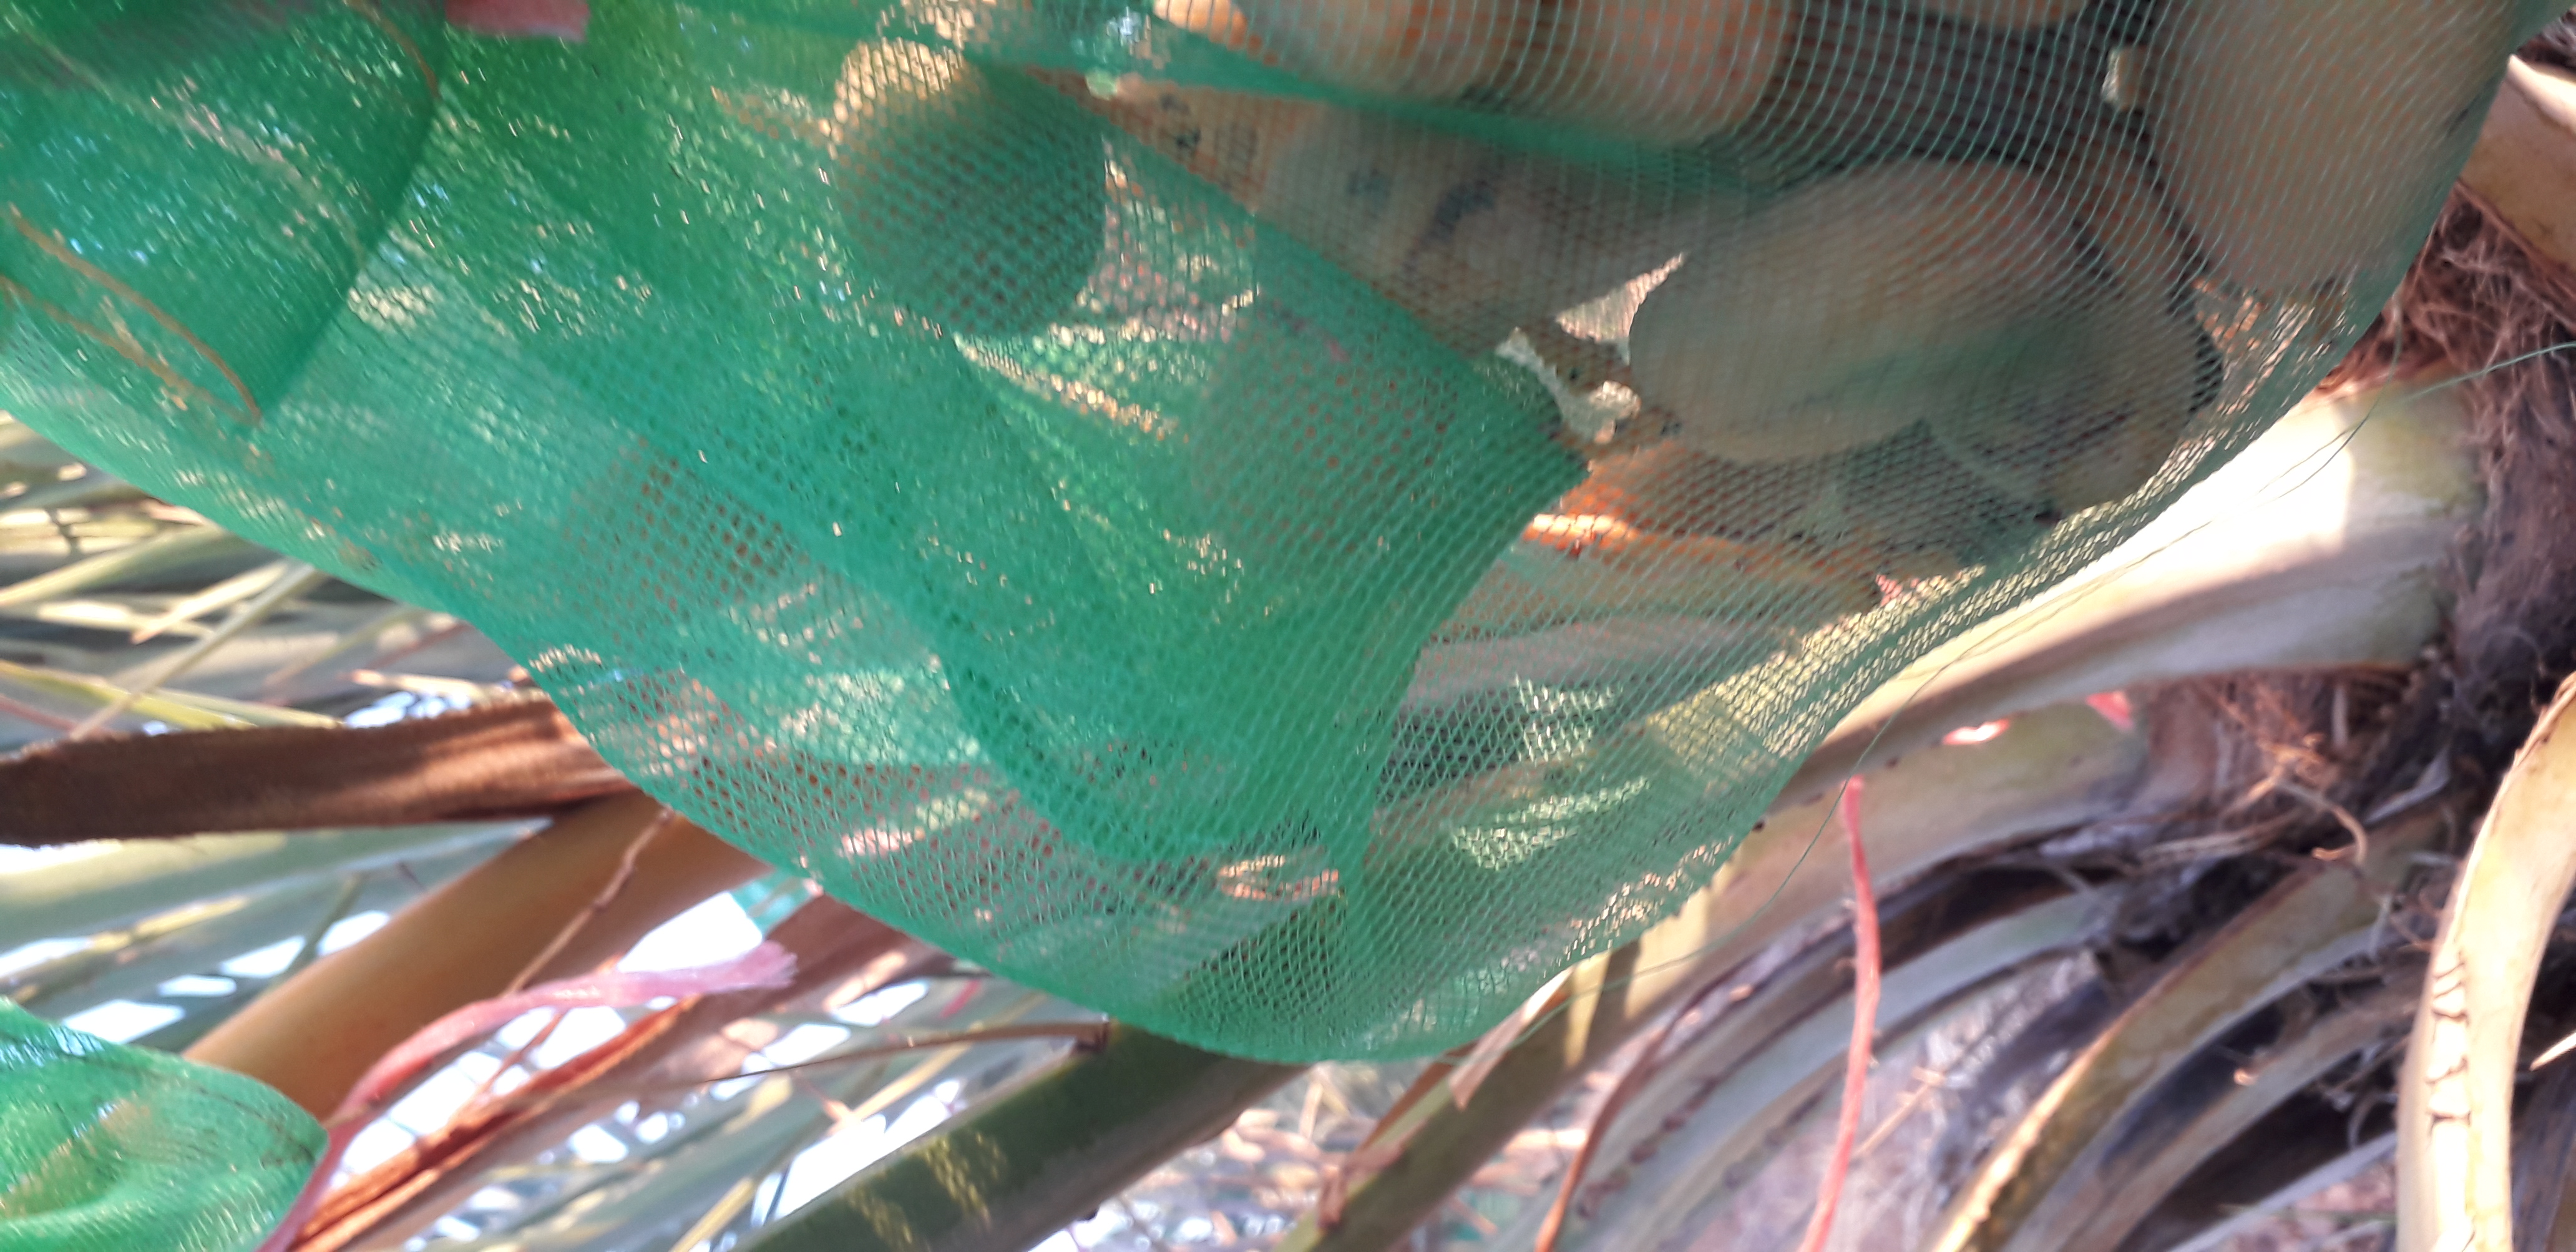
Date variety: Boumajhoul